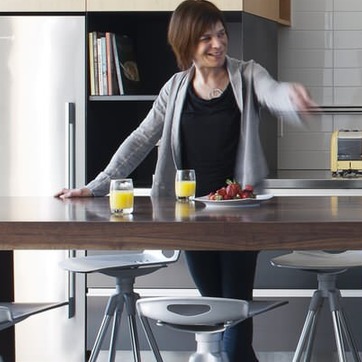
Material: food